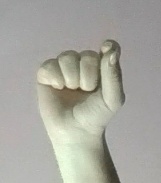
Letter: fa